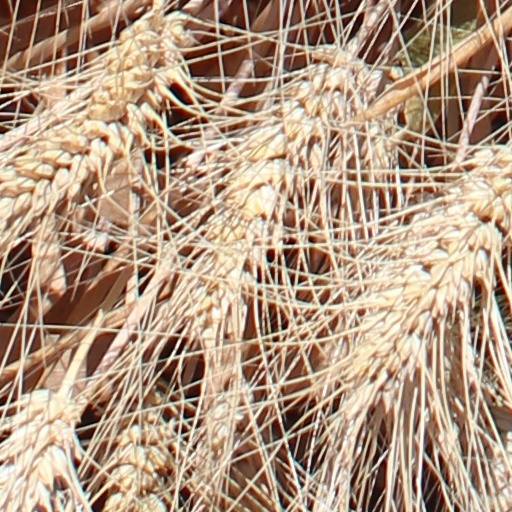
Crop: wheat